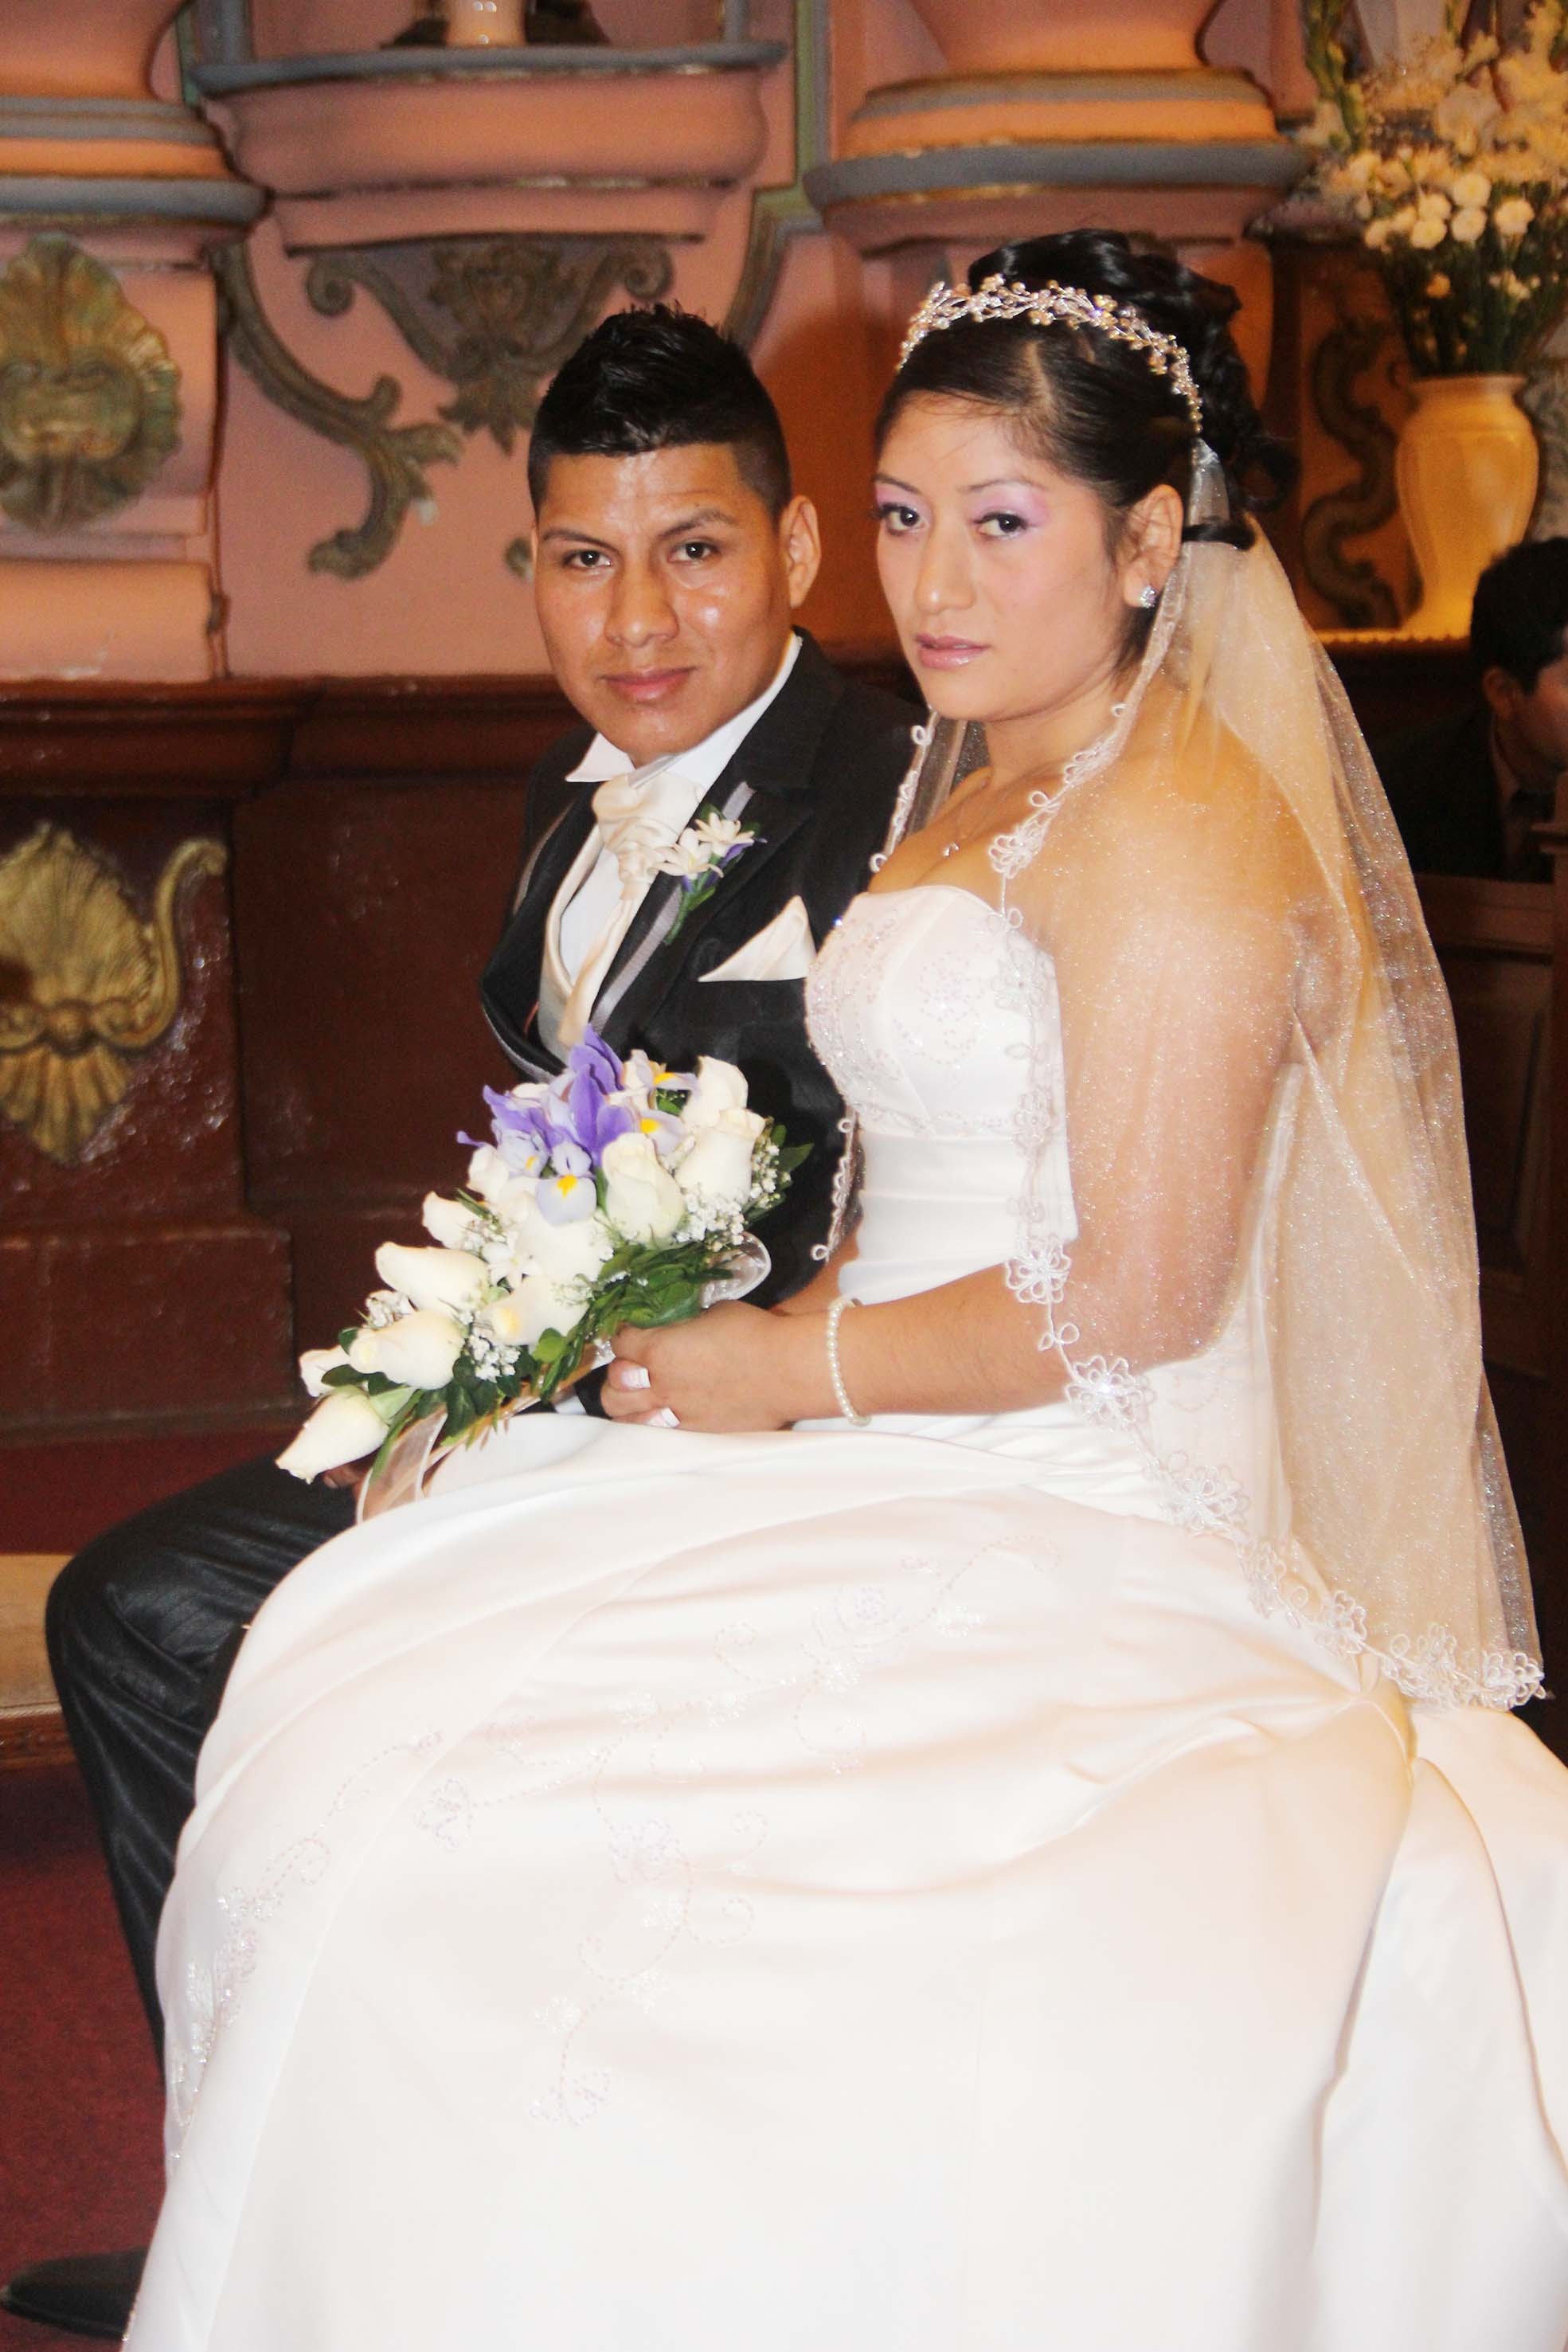
man, woman, couple, romantic, wedding, wedding dress, bride, groom, marriage, boyfriend, ceremony, dress, women, event, gown, quinceanera, in love, wedding reception, bridal clothing